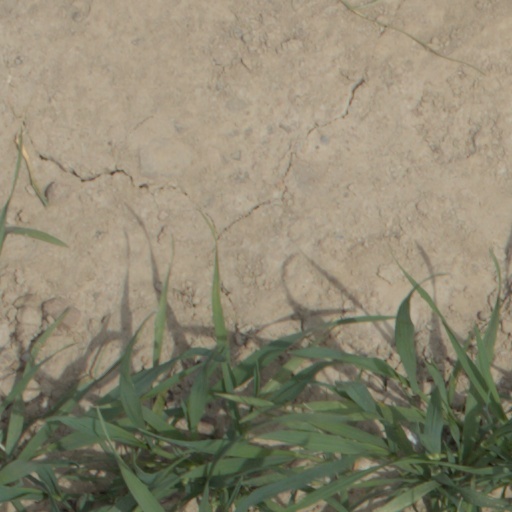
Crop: wheat